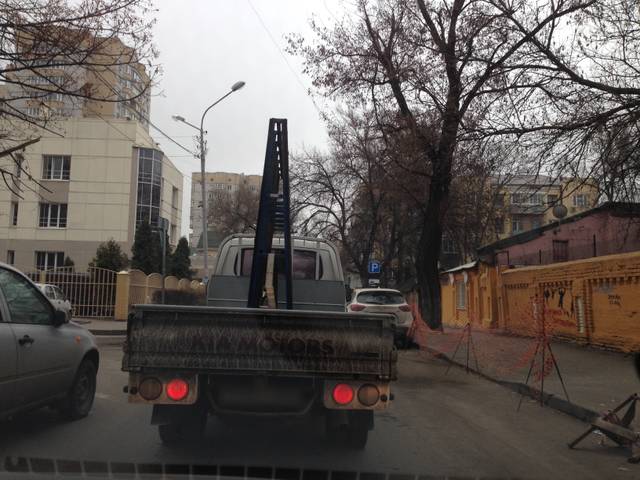
Region: Russia
Coordinates: 47.231, 39.706